Economy of Oaxaca

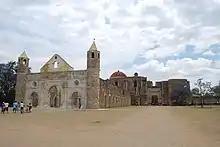
Monastery complex at Cuilapan de Guerrero

Other attractions in the area include colonial constructions such as the monasteries in Cuilapan, Tlaxiaco, Coixthlahuaca, Yanhuitlán and Santo Domingo. Churches include the Cathedral in Oaxaca and the main church of Teposcolula. Hierve el Agua is an area with “petrified” waterfalls, where water with extremely high mineral content falls over the side of cliffs, forming stone waterfall-like structures. The name means “boil the water” but the water is not hot; rather it pushes up from the ground in places which looks like water boiling. Santa María del Tule is home to an enormous Montezuma cypress (Taxodium mucronatum) tree which is over 2,000 years old. The town of Zaachila is known for its archeological site and weekly market.